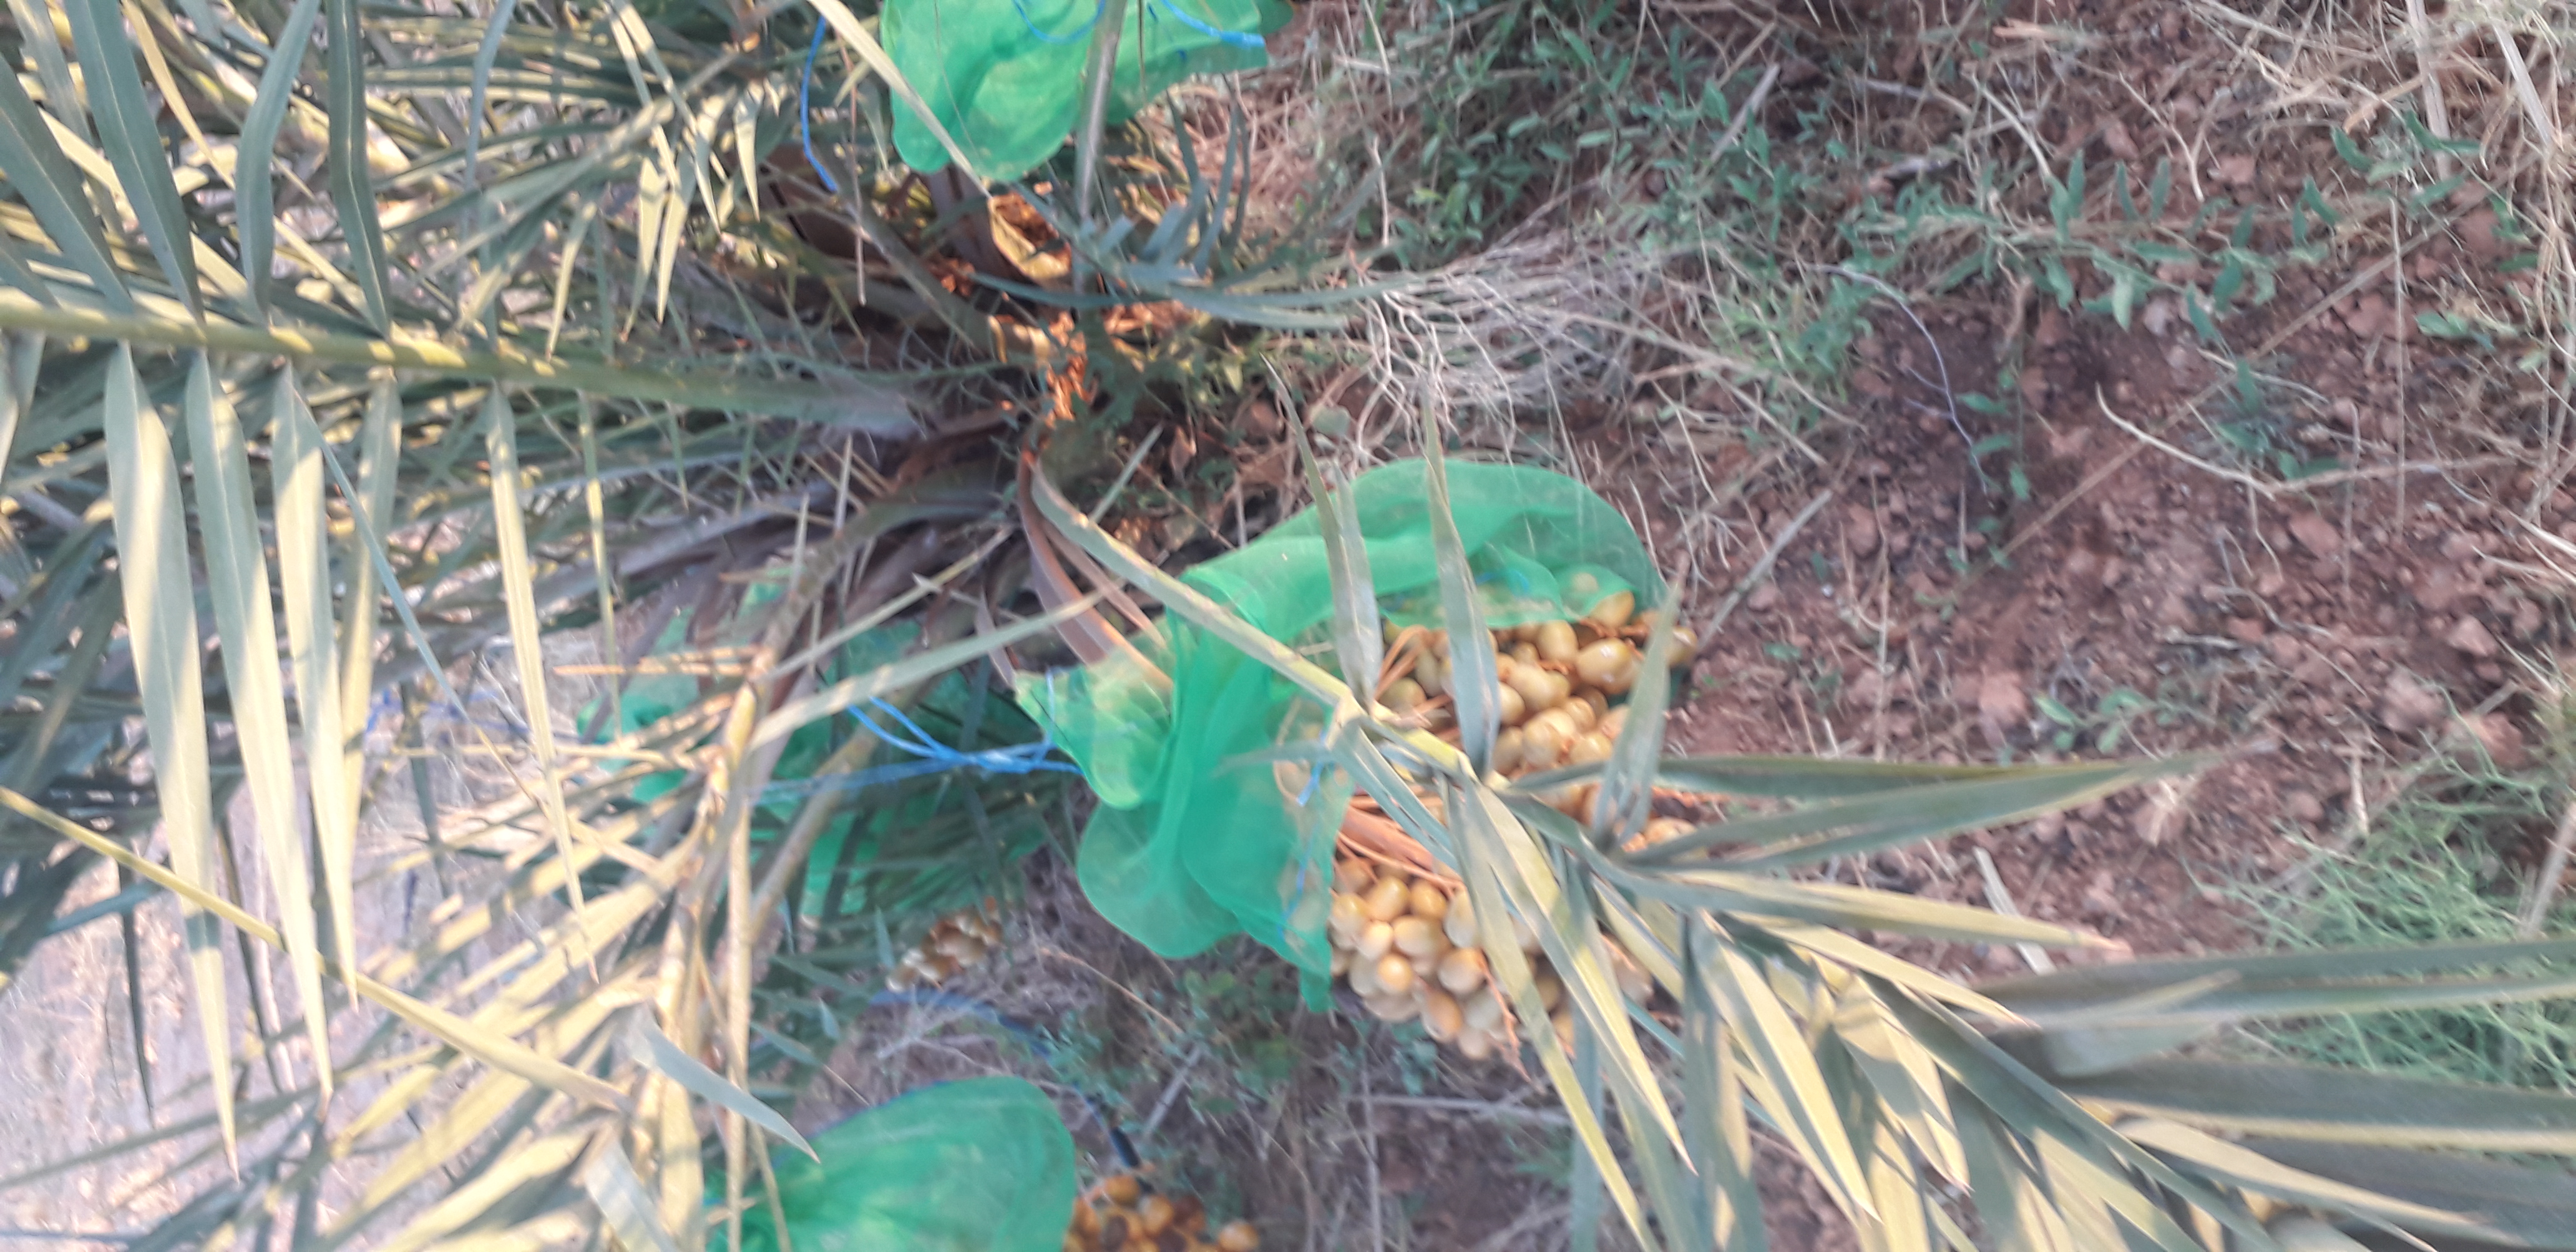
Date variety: Boufagous